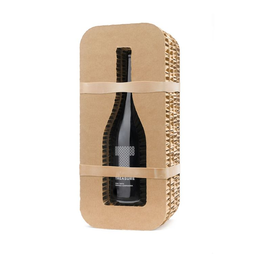
Label: cardboard